Sulęcin

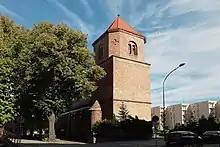
Saint Nicholas church

On 2 May 1945 Sulęcin was taken by the Red Army. Although there was no resistance, the houses in the city center were plundered by the soldiers and set on fire. As a result, around 50% of Sulęcin was completely destroyed.